Clément Sawadogo

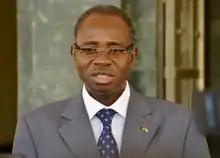
Clément Pengwendé Sawadogo in 2018

Clément Pengwendé Sawadogo is a Burkinabé politician who has served in the government of Burkina Faso as Minister of the Civil Service, Labour and Social Security since 2016. He is a member of the People's Movement for Progress (MPP).